History of fantasy

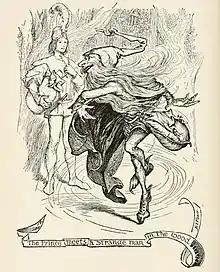
Illustration by Henry J. Ford for the fairy tale "The Grateful Prince" in "The Violet Fairy Book" (1901) edited by Andrew Lang

Elements of the supernatural and the fantastic were an element of literature from its beginning. The modern fantasy genre is distinguished from tales and folklore which contain fantastic elements, first by the acknowledged fictitious nature of the work, and second by the naming of an author. Authors like George MacDonald (1824–1905) created the first explicitly fantastic works.